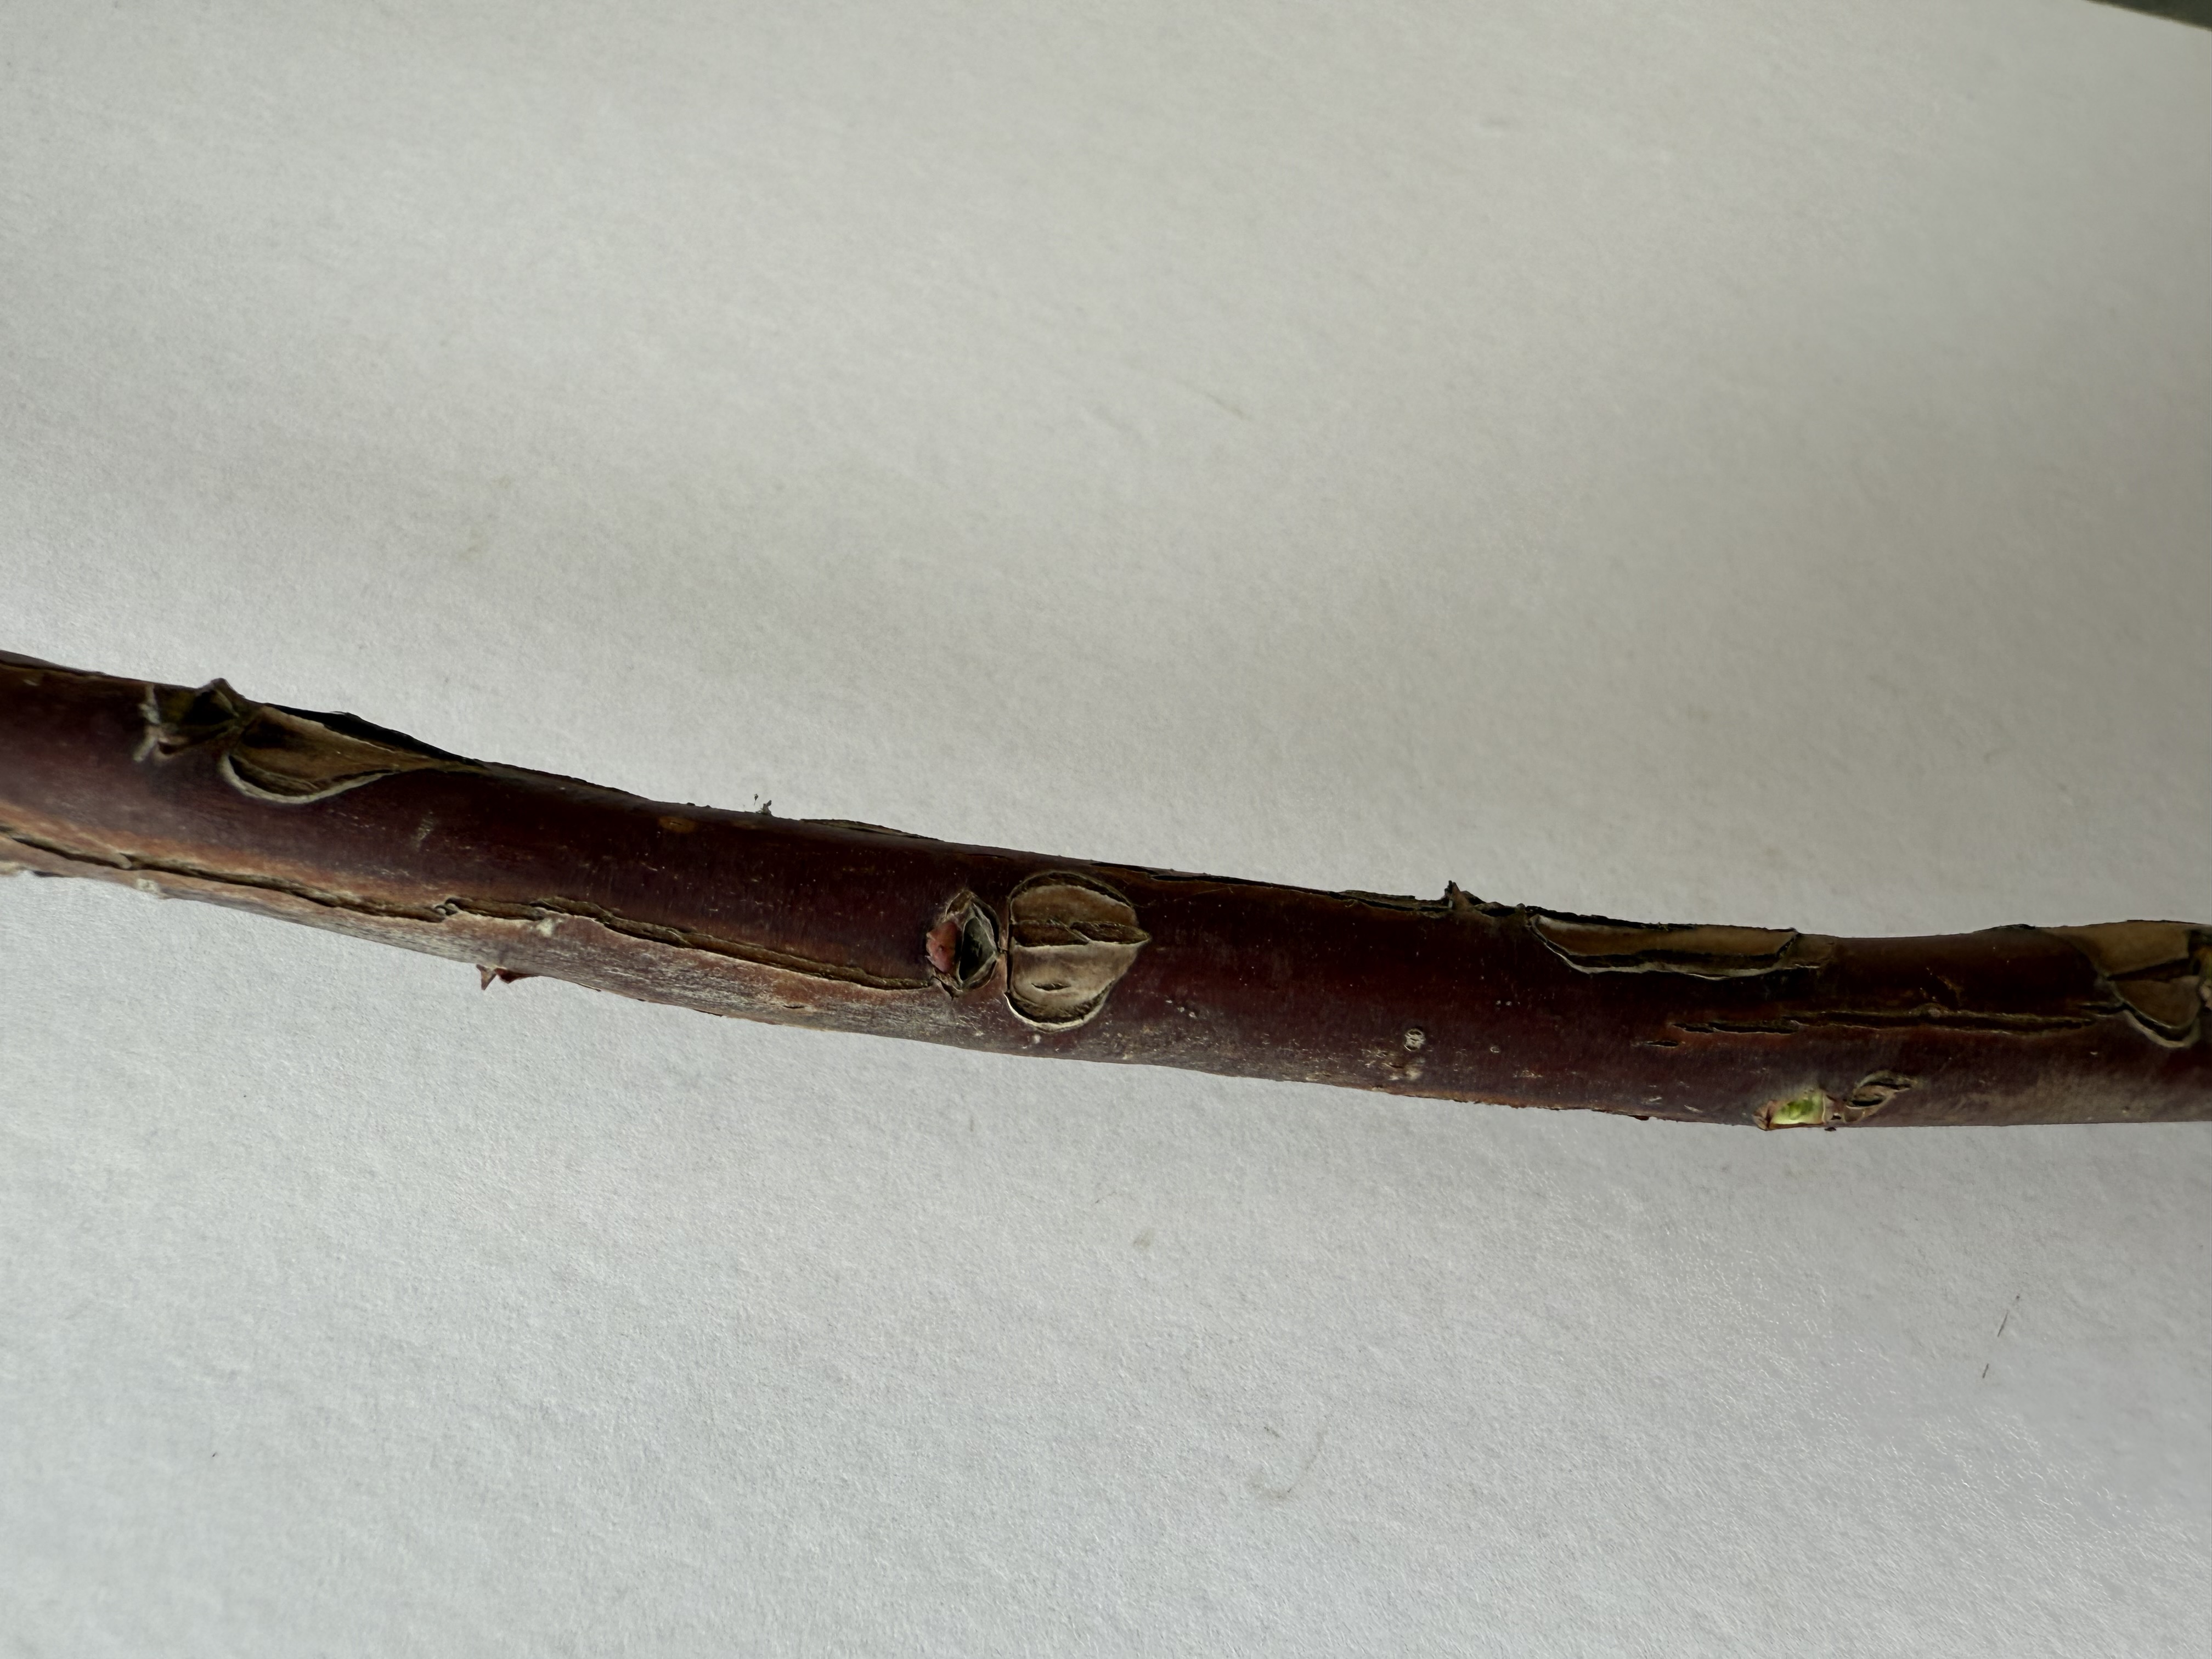
Variety: Strawberry Tree